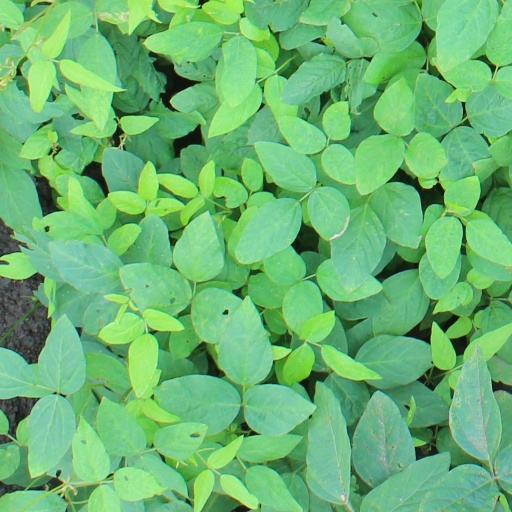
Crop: soybean